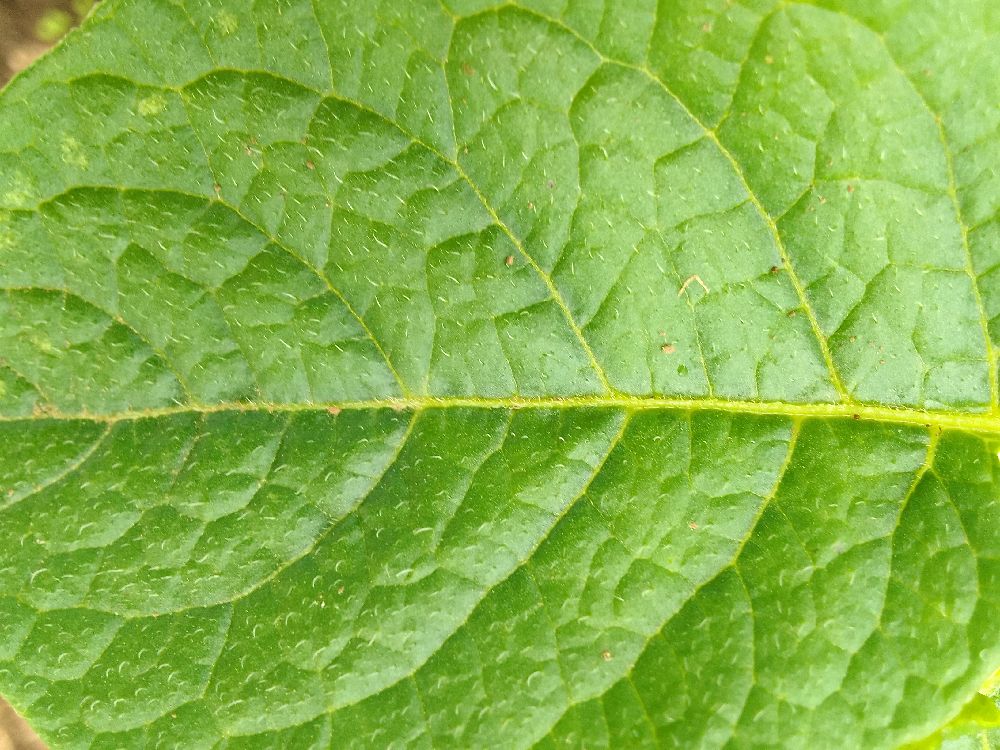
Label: Healthy